K62-class locomotive

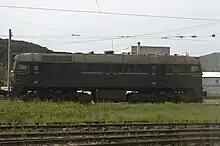
내연656 - built for North Korea, but served in the USSR for some years before being delivered. Here the Russian lettering is still visible.

Some units of this series are being modernised, which includes the replacement of the original Kolomna 14D4 engine. The modernisation package includes replacement of the original engine with the new Kolomna 12ChN26/26 engine, and of the original 4-14DG generator with the new 5-26DG. These have a much lower fuel consumption than the originals, and can go longer before overhaul is required. In 2000, 내연604 was sent back to Luhanskteplovozstroi to undergo this modernisation, at which time it received a new blue and white livery similar to that used by the Russian Railways. Additionally, it received new headlights like those found on the Russian DM62 and M62U variants.